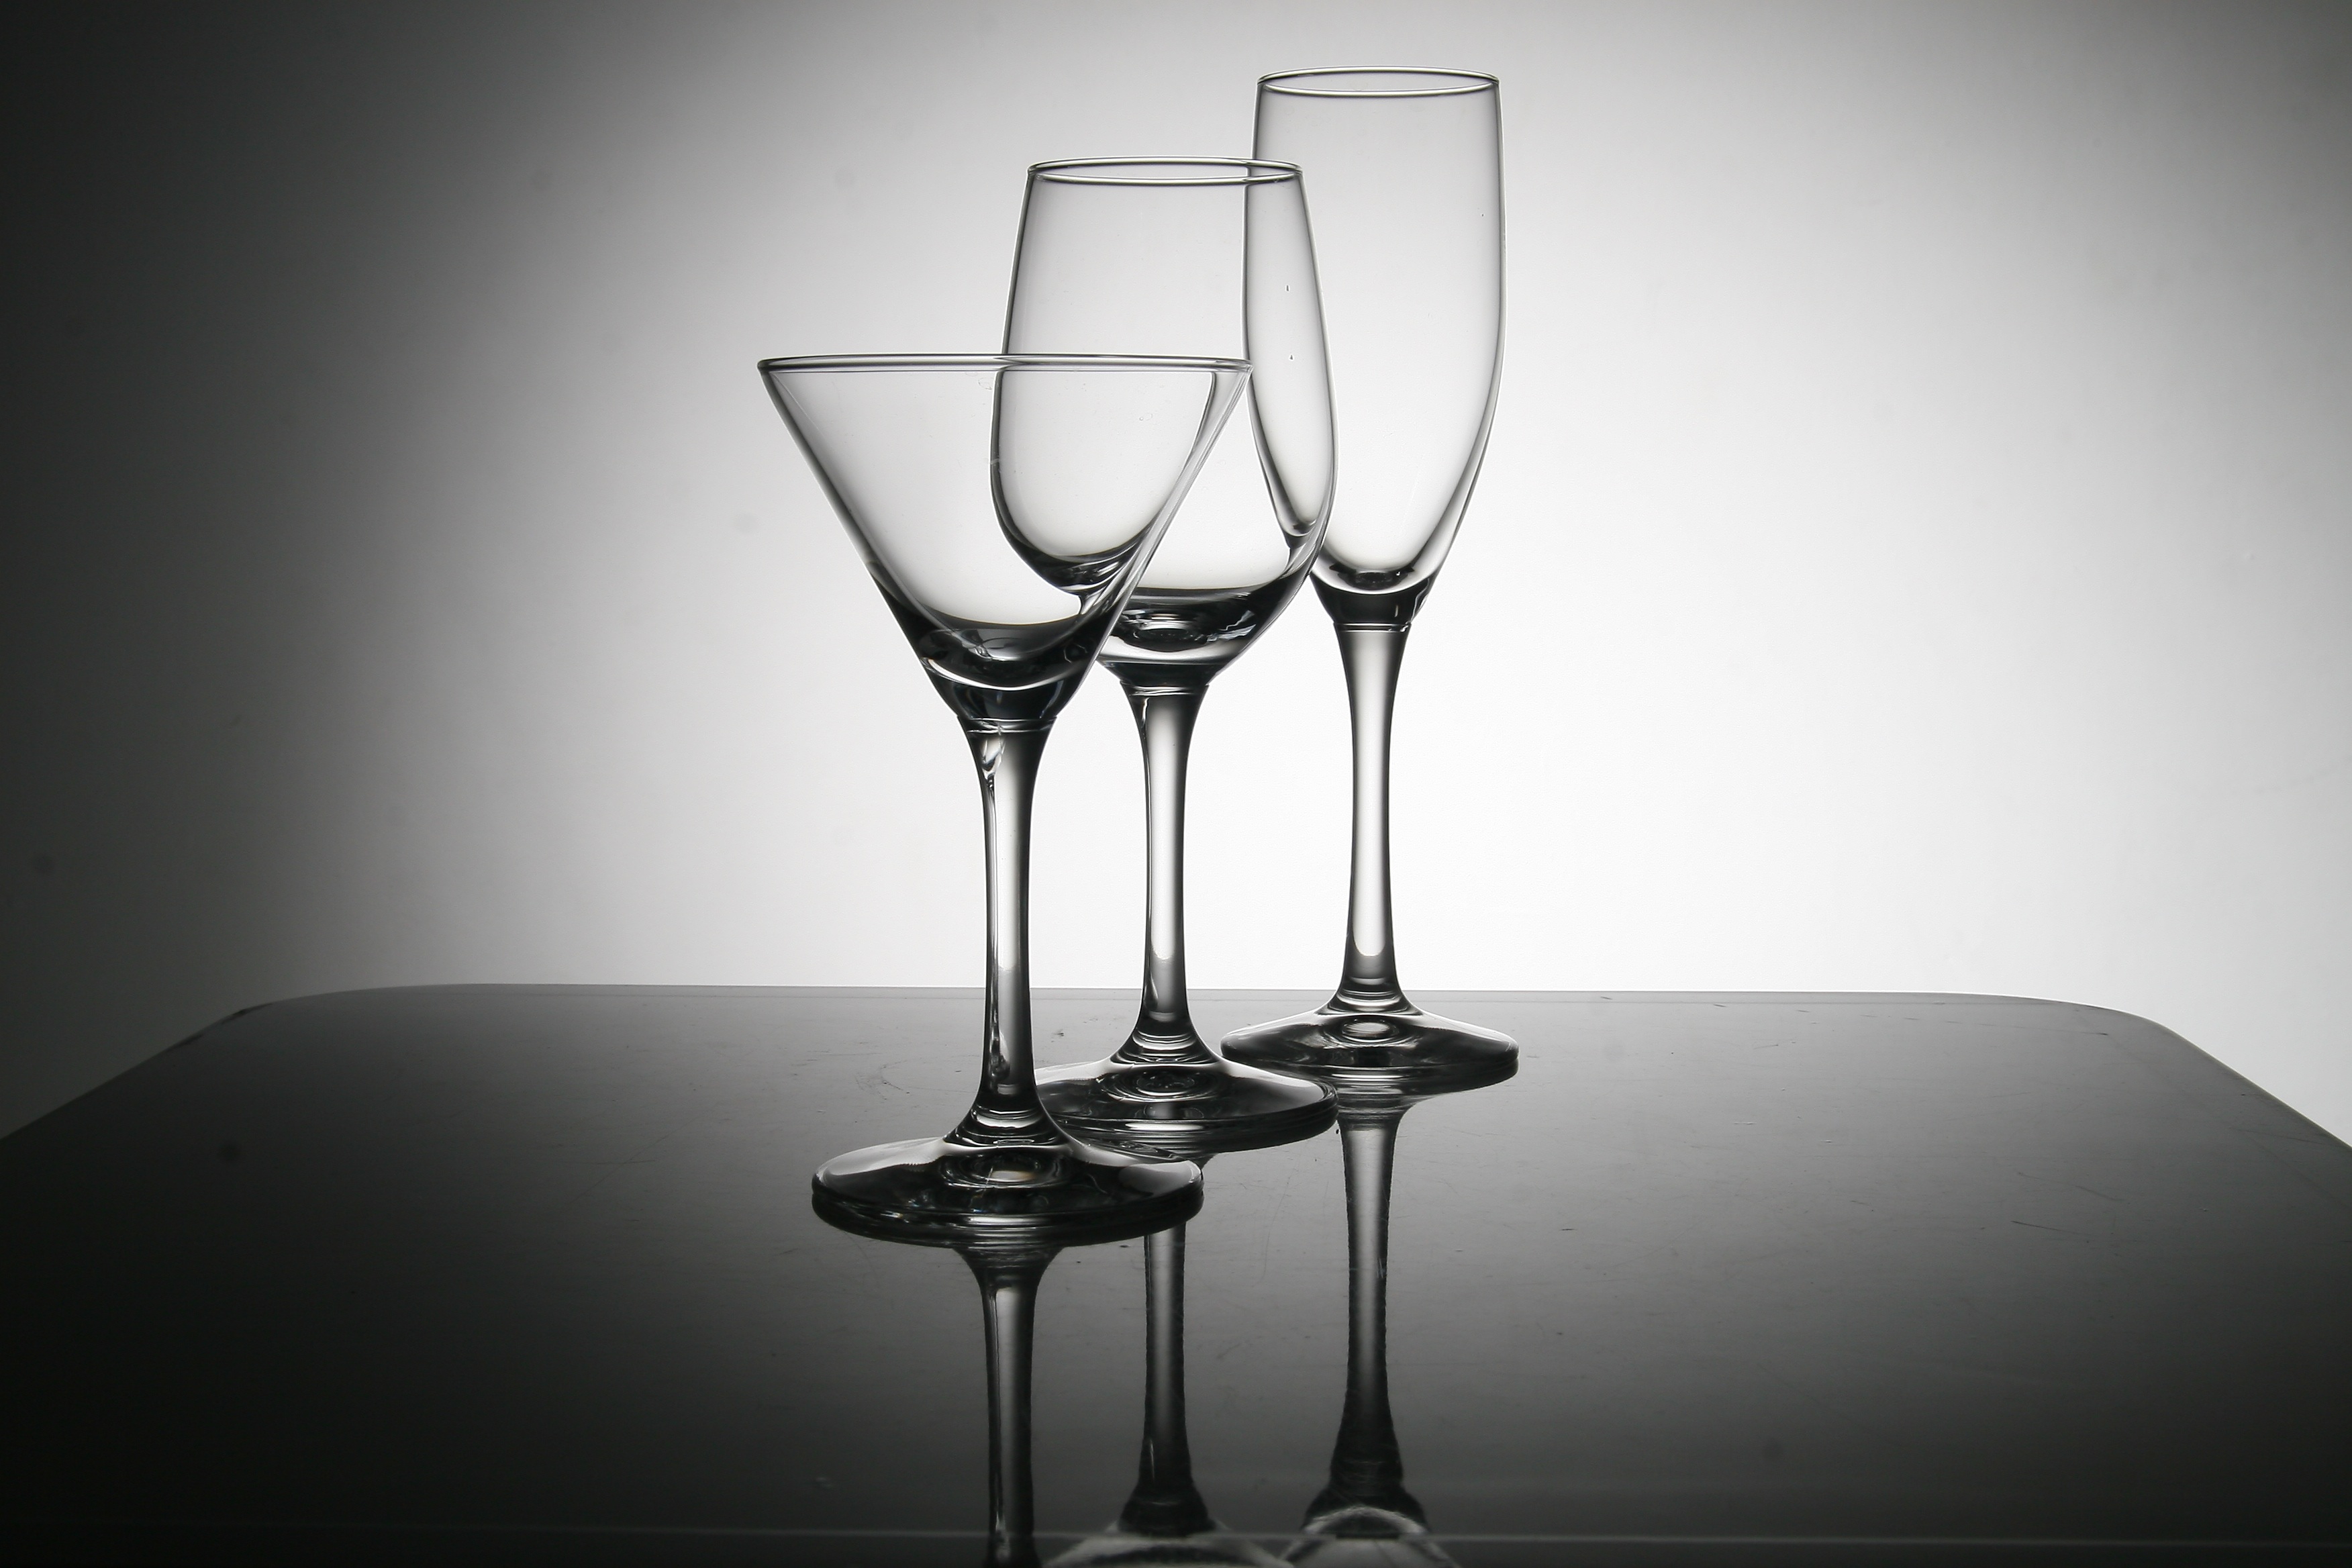
table, water, black and white, glass, studio, furniture, tableware, material, wine glass, wines, stemware, still life photography, monochrome photography, water cup, drinkware, champagne stemware